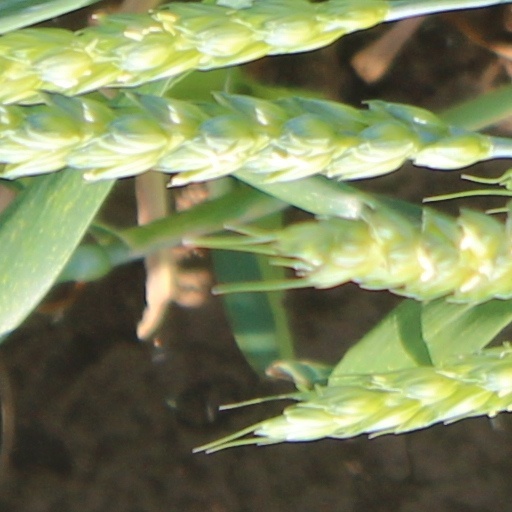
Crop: wheat